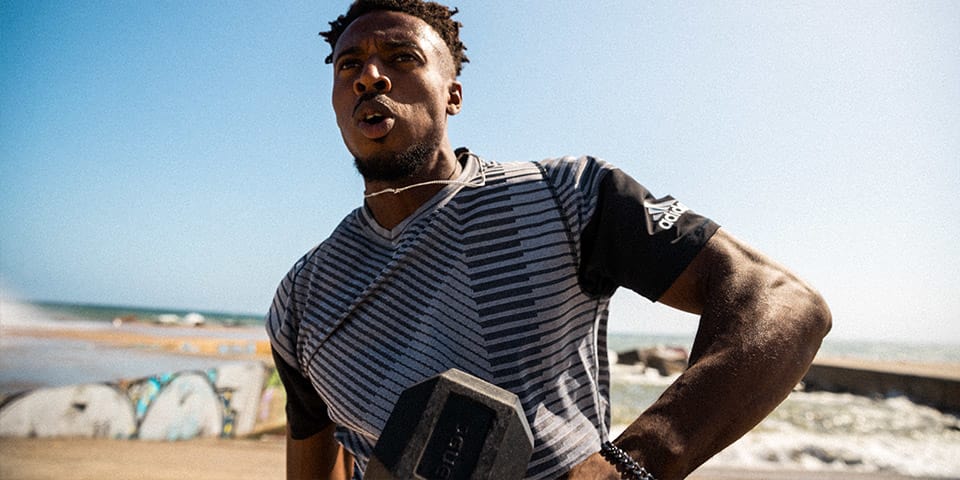
Gender: men